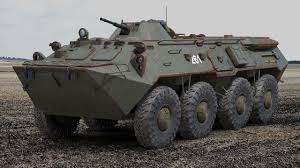
Label: BTR